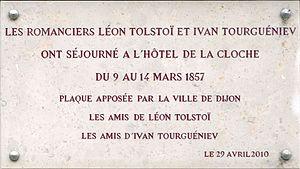
Plaque commémorant le séjour de Léon Tolstoï et Ivan Tourgueniev, en 1857, à Dijon au 9 rue de la Liberté, ancien Hôtel de la Cloche. (Dijon, Bourgogne Franche-Comté, France).
La rue de la Liberté est l'une des rues piétonnes du centre historique de Dijon ainsi que la principale artère commerçante.
Le Grand hôtel la Cloche est un hôtel cinq étoiles situé 14 place Darcy à Dijon. Ses façades et toitures sont inscrites au titre des monuments historiques.